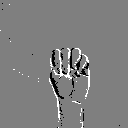
ASL letter: m